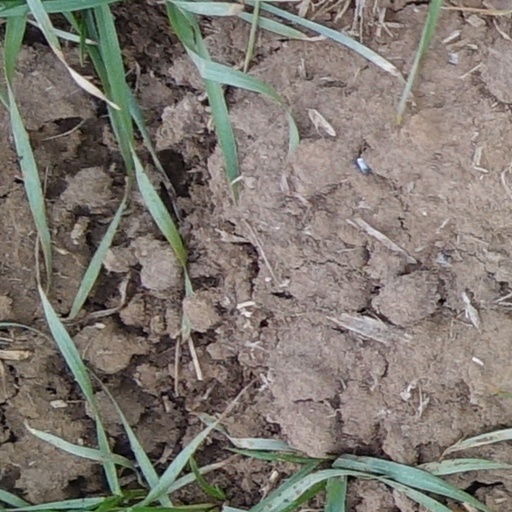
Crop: wheat